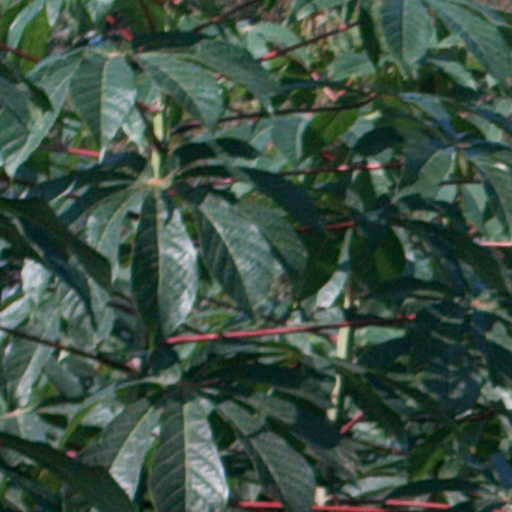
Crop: cassava